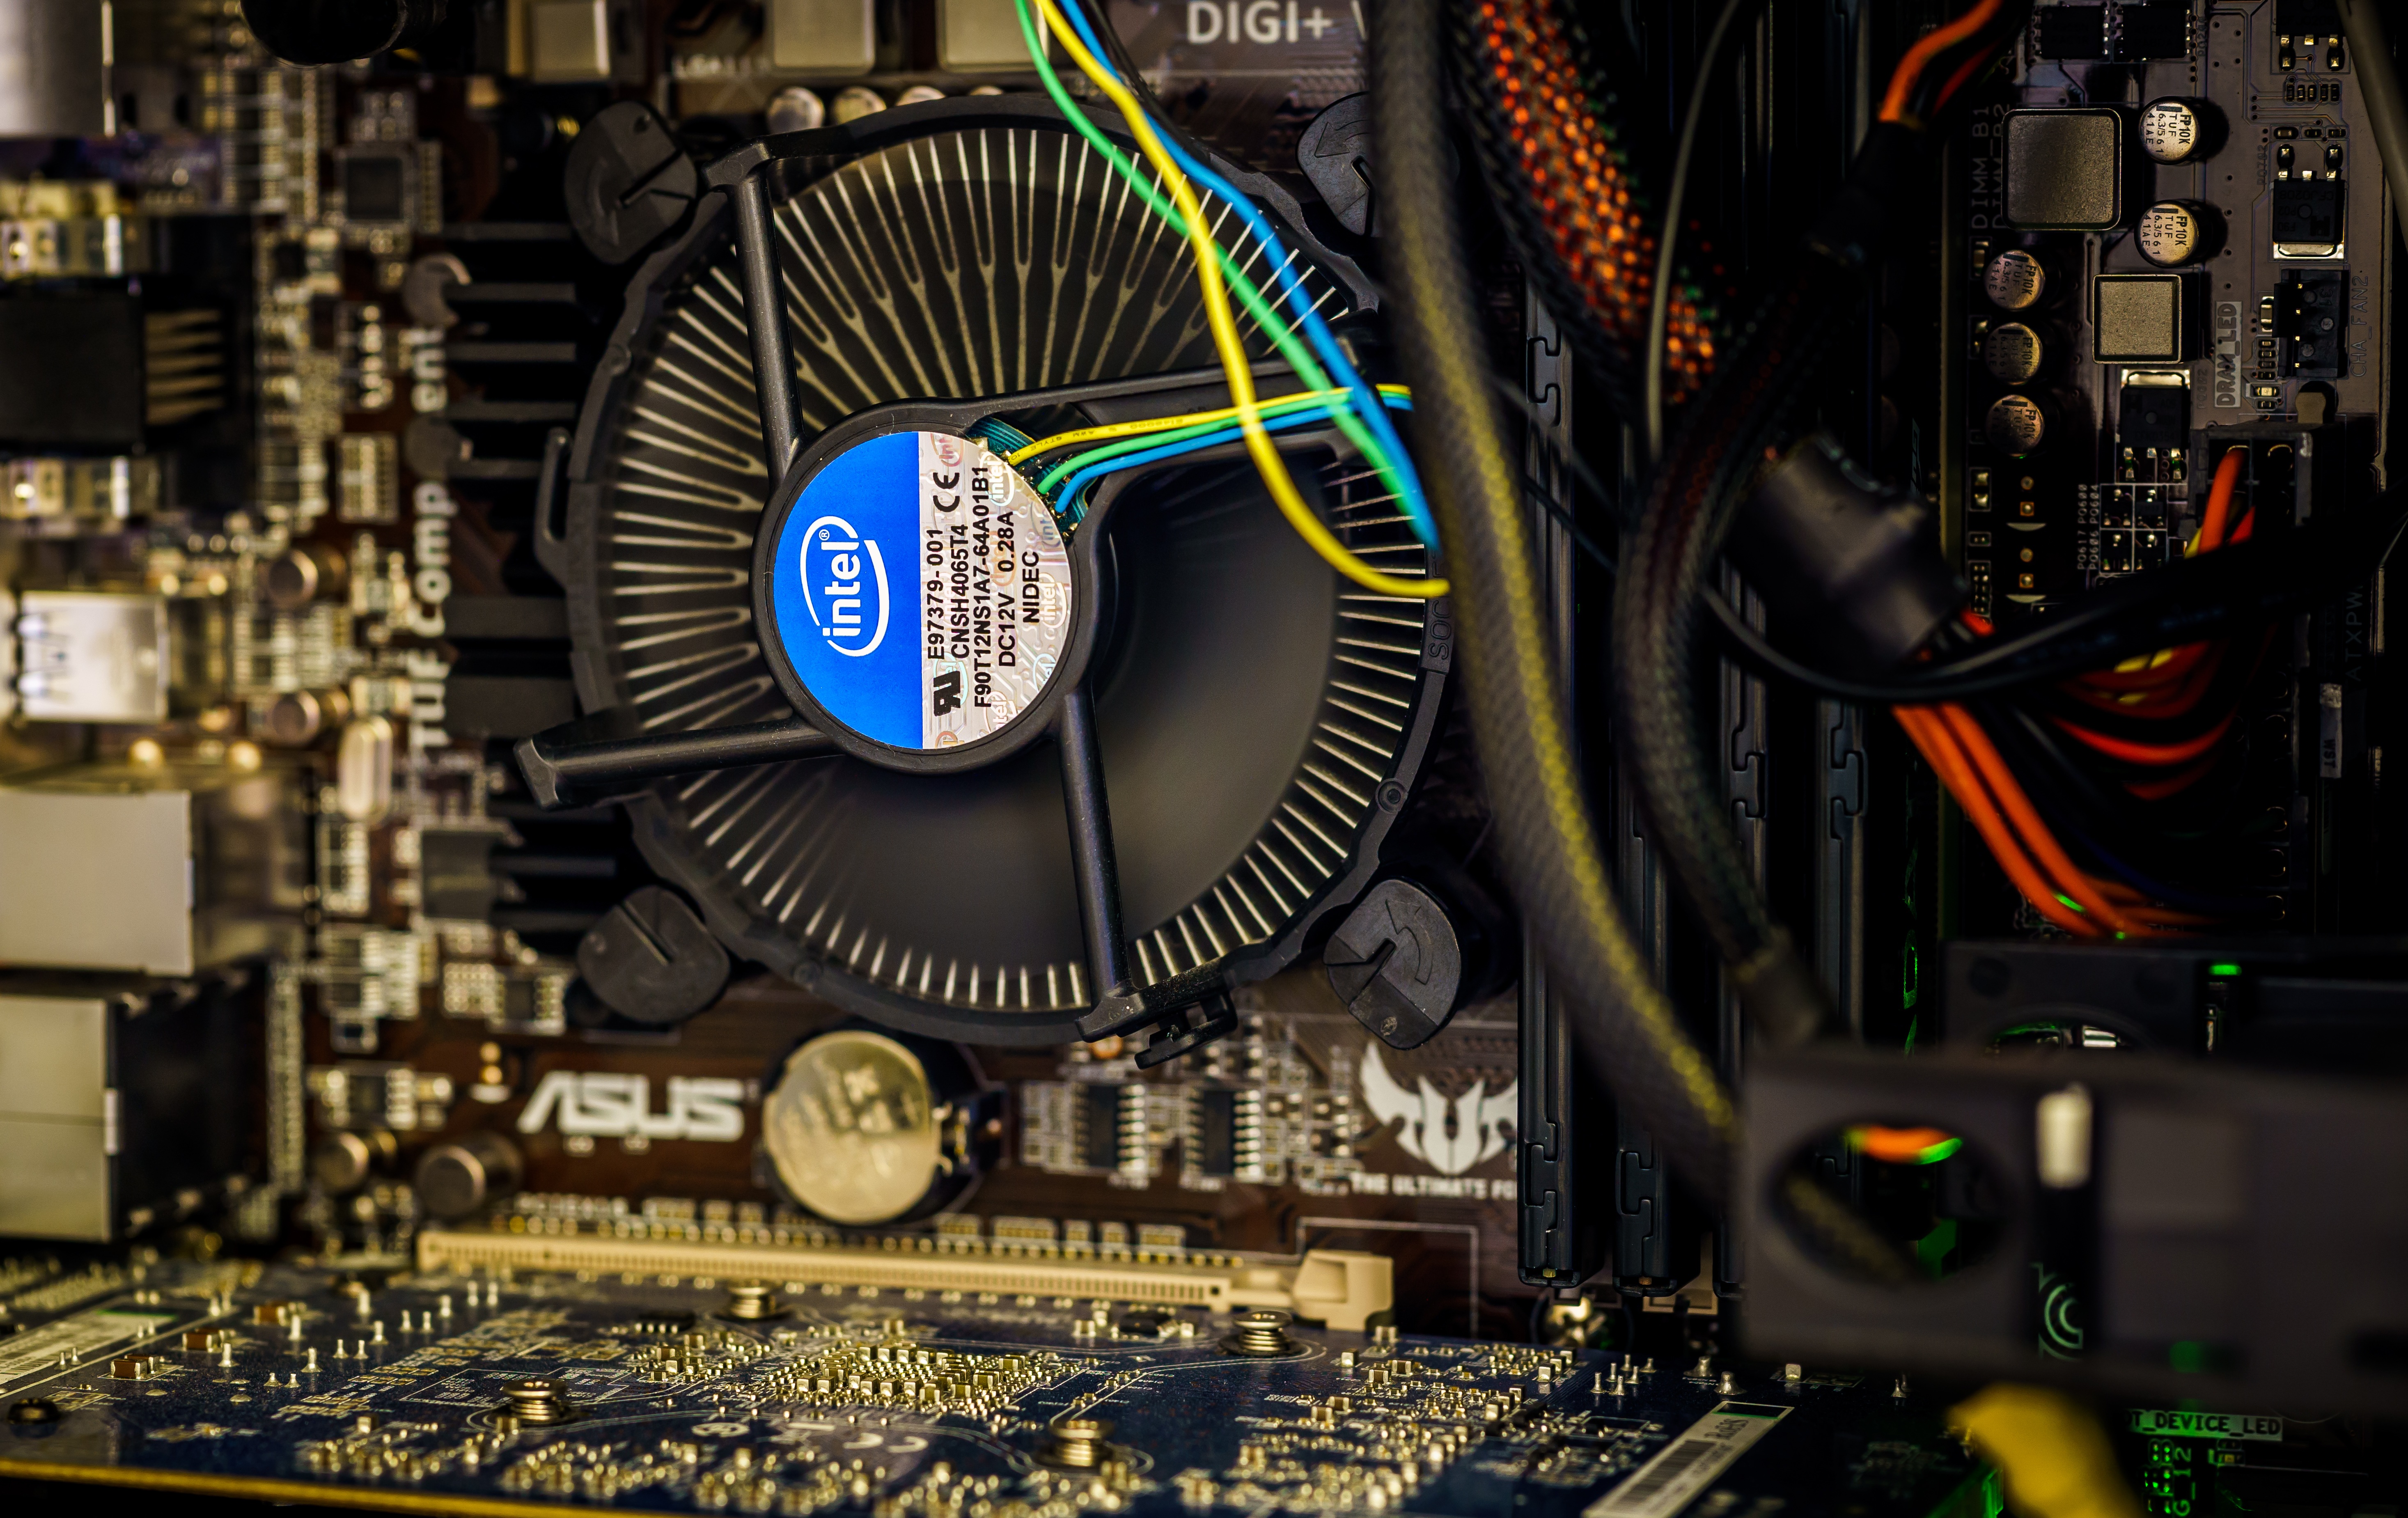
computer, board, technology, equipment, heat, fan, electronic, device, power, microchip, system, hardware, socket, pc, temperature, cooler, processor, cpu, component, motherboard, electronic engineering, airflow, electronic device, personal computer hardware